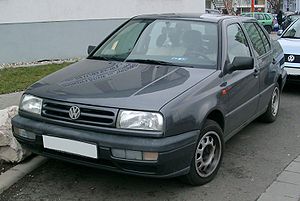
Volkswagen Vento / Tidslinje
Volkswagen Vento (1993–1995)
Volkswagen Vento er en bilmodel fra Volkswagen, som blev præsenteret i november 1991 i Bruxelles som efterfølger for Jetta II. Bilen blev modificeret i 1993 og 1995, og var i produktion frem til december 1997.